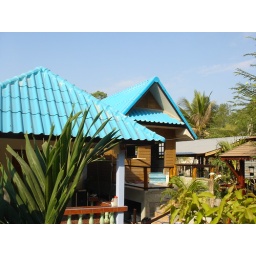
We added a bedroom and bathroom that's raised in the traditional Thai style